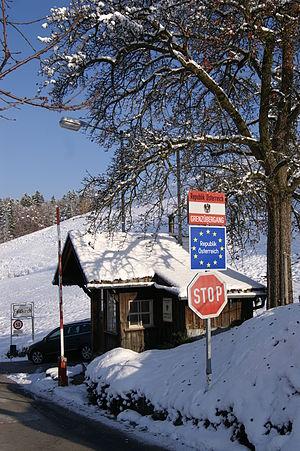
La frontière entre l'Autriche et le Liechtenstein, séparant ces deux États alpins enclavés au cœur de l'Europe centrale, a pris forme en 1434, date à laquelle les comtés de Vaduz et de Schellenberg furent réunis, formant le territoire actuel de la principauté du Liechtenstein. La frontière devint internationale en 1806 quand la principauté devint un État souverain. Depuis l'entrée de l'Autriche au sein de l'Union européenne en 1995, elle constitue la frontière entre la principauté liechtensteinoise et l'Union.